History of the Catholic Church in Mexico

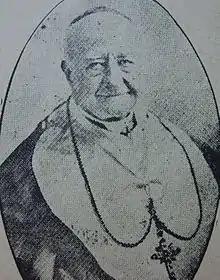
The Archbishop of Oaxaca Eulogio Gillow y Zavala of Oaxaca, who was key to the process of conciliation between Porfirio Díaz and the Catholic Church.

Events in Spain again profoundly affected politics in New Spain and on the position of the leaders of the episcopal hierarchy. Following the ouster of Napoleon, Spanish liberals created a constitution for the first time, establishing the monarch not as an absolute ruler but as a constitutional monarchy, subject to a legislature or "cortes". The Spanish liberal Constitution of 1812 had many objectionable elements for the clergy in New Spain, even though it pledged in Article 12: "The religion of the Spanish nation is, and ever shall be, the Catholic Apostolic Roman and only true faith; the State shall, by wise and just laws, protect it and prevent the exercise of any other." A mere constitution could be changed and liberalism as a philosophy did not support religious institutions as such. When Ferdinand VII was restored to the throne, he promised to abide by the constitution, but quickly repudiated it, reasserting Bourbon autocratic rule. Spanish liberals pushed back and a coup of 1820 re-established the constitution.